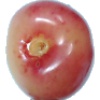
Label: Cherry Rainier 1